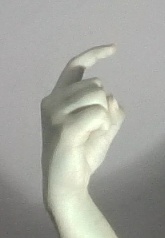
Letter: ra